Early world maps

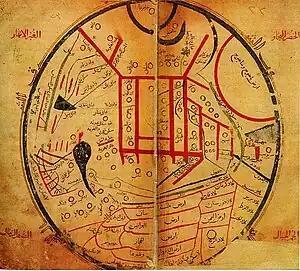
Mahmud al-Kashgari's "Dīwān Lughāt al-Turk"

This map appears in a copy of a classical work on geography, the Latin version by Priscian of the "Periegesis", that was among the manuscripts in the Cotton library (MS. Tiberius B.V., fol. 56v), now in the British Library. It is not intended purely as an illustration to that work, for it contains much material gathered from other sources, including some which would have been the most up-to-date available, although it is based on a distant Roman original (similar to the source of another 11th-century world map, illustrating an edition of Isidore of Seville) – on which the network of lines appears to indicate the boundaries of imperial provinces. The date of drawing was formerly estimated at CE, based on suggested links to the journey of Archbishop Sigeric of Canterbury from Rome but more recent analysis indicates that, although the information was revised about that time, the map was probably drawn between 1025 and 1050.